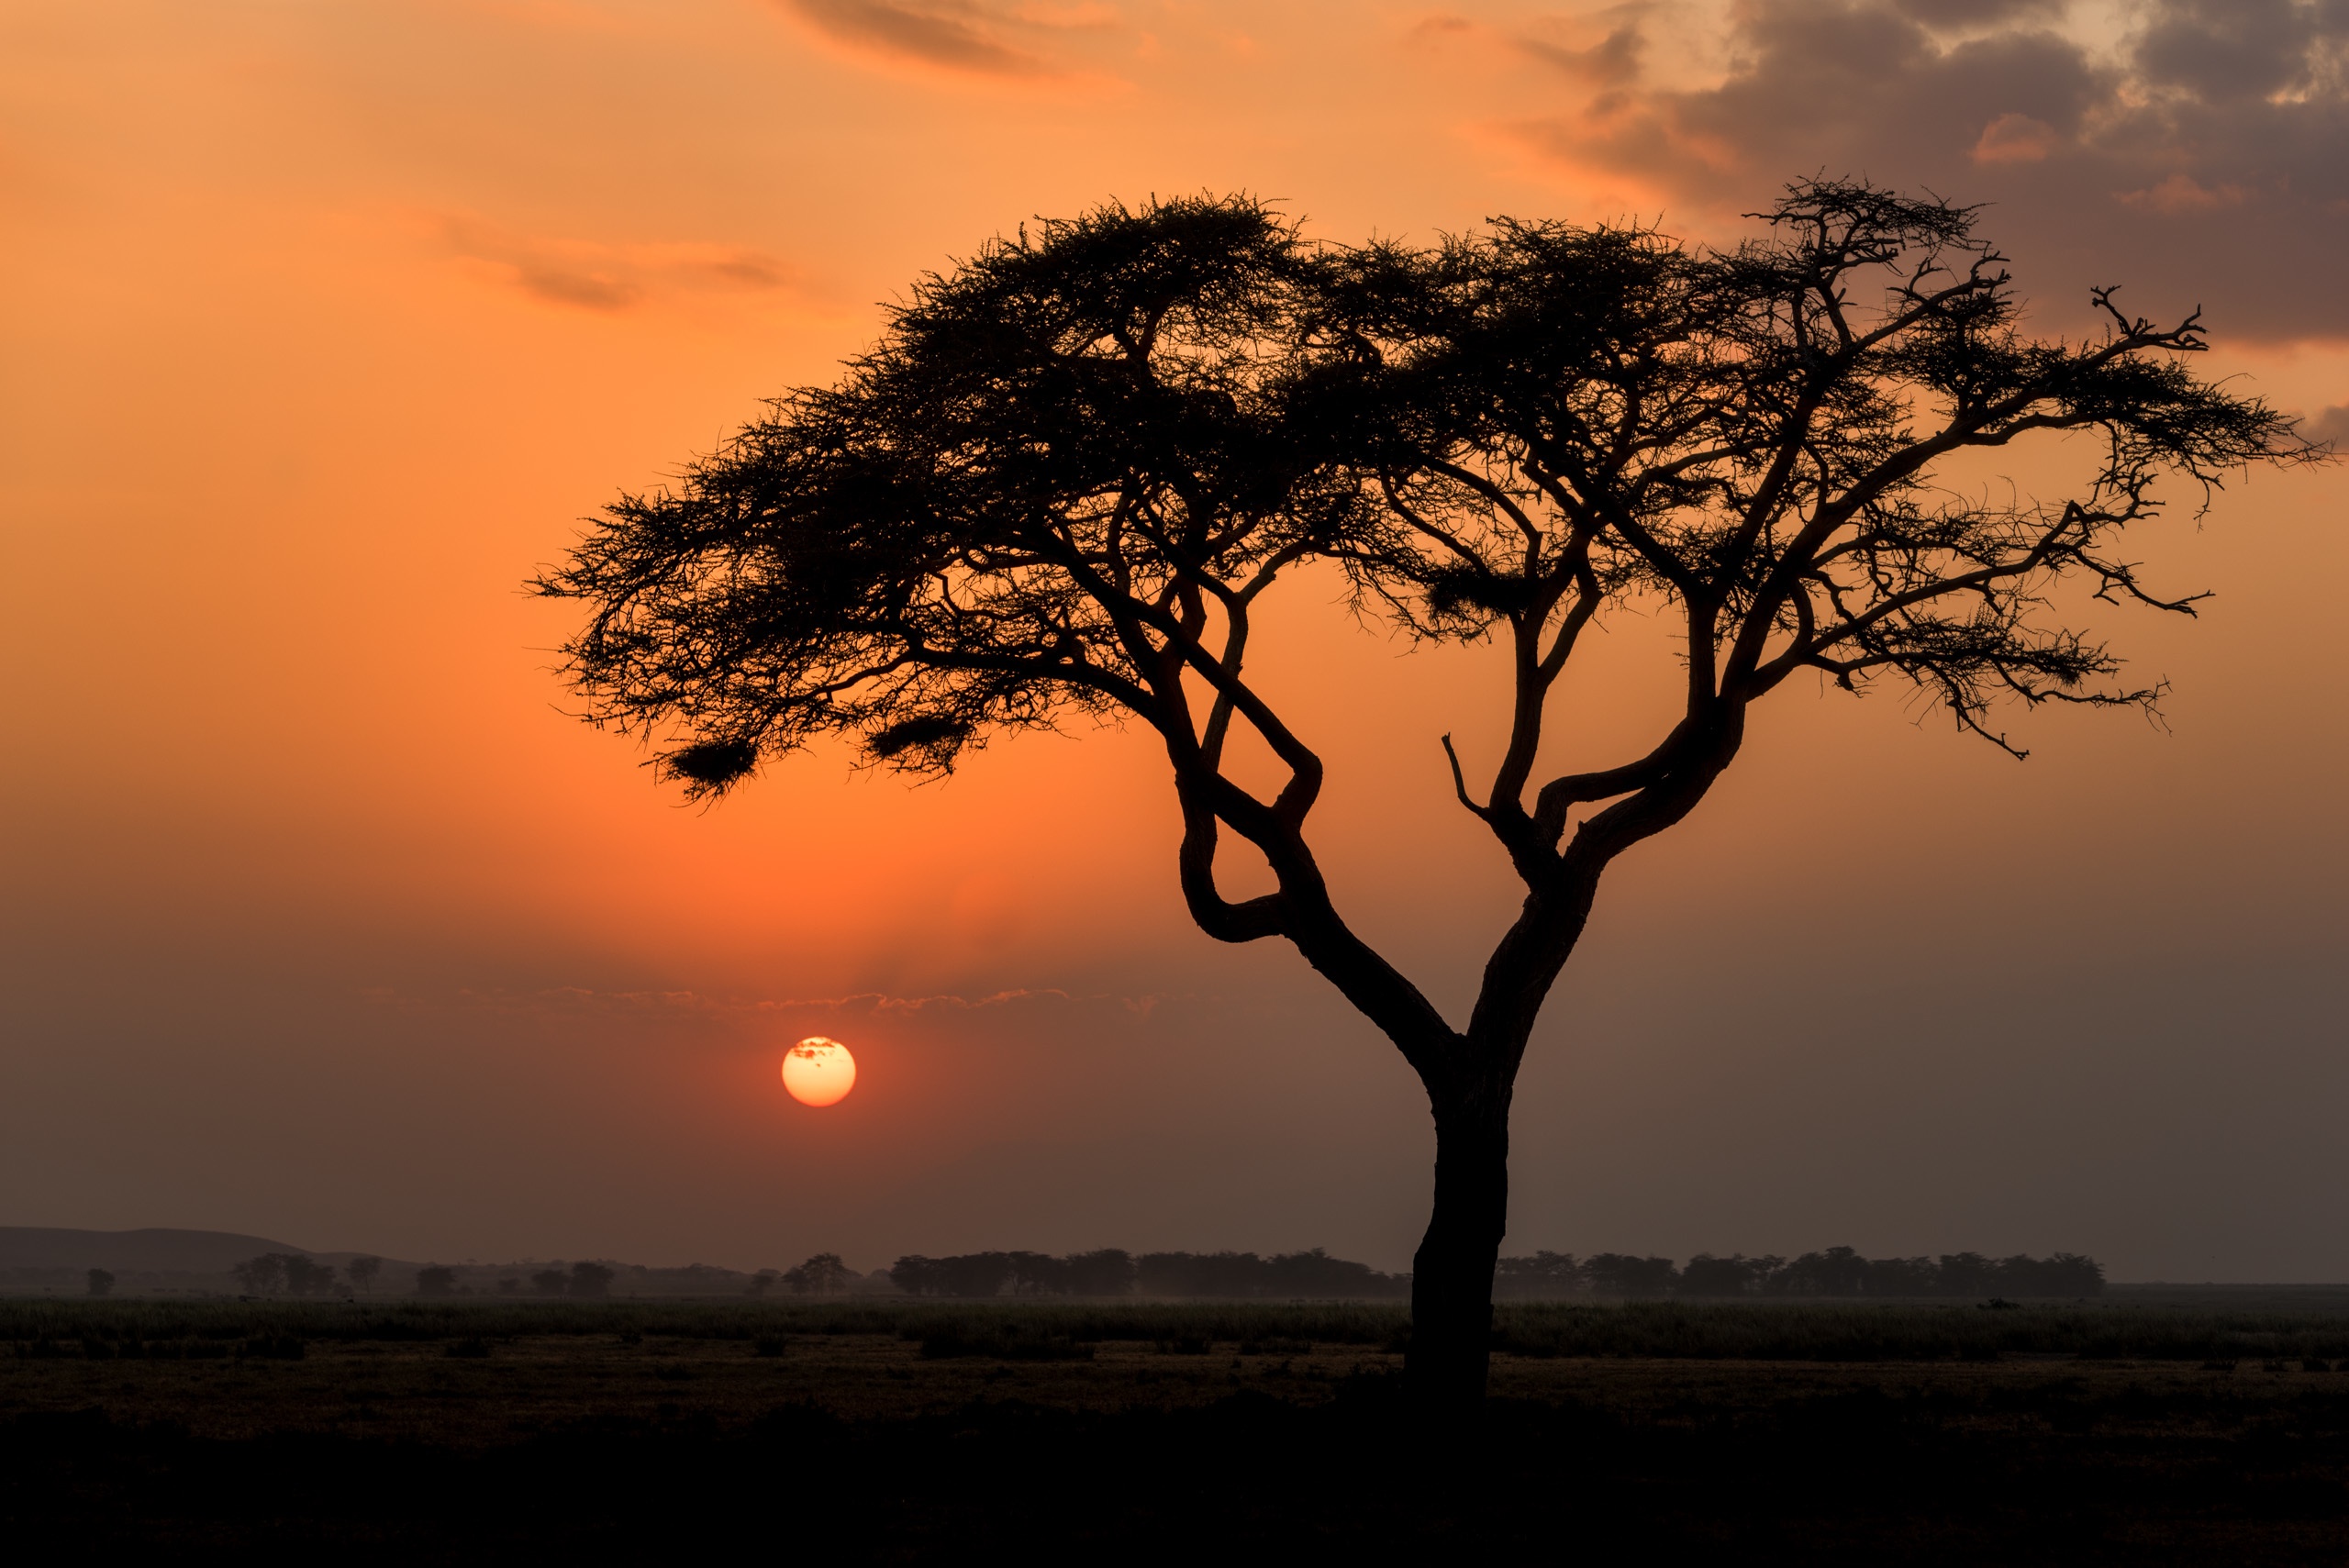
tree, nature, horizon, branch, cloud, plant, sky, sun, sunrise, sunset, sunlight, morning, dawn, atmosphere, dusk, evening, savanna, afterglow, atmospheric phenomenon, woody plant, red sky at morning